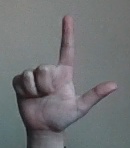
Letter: laam